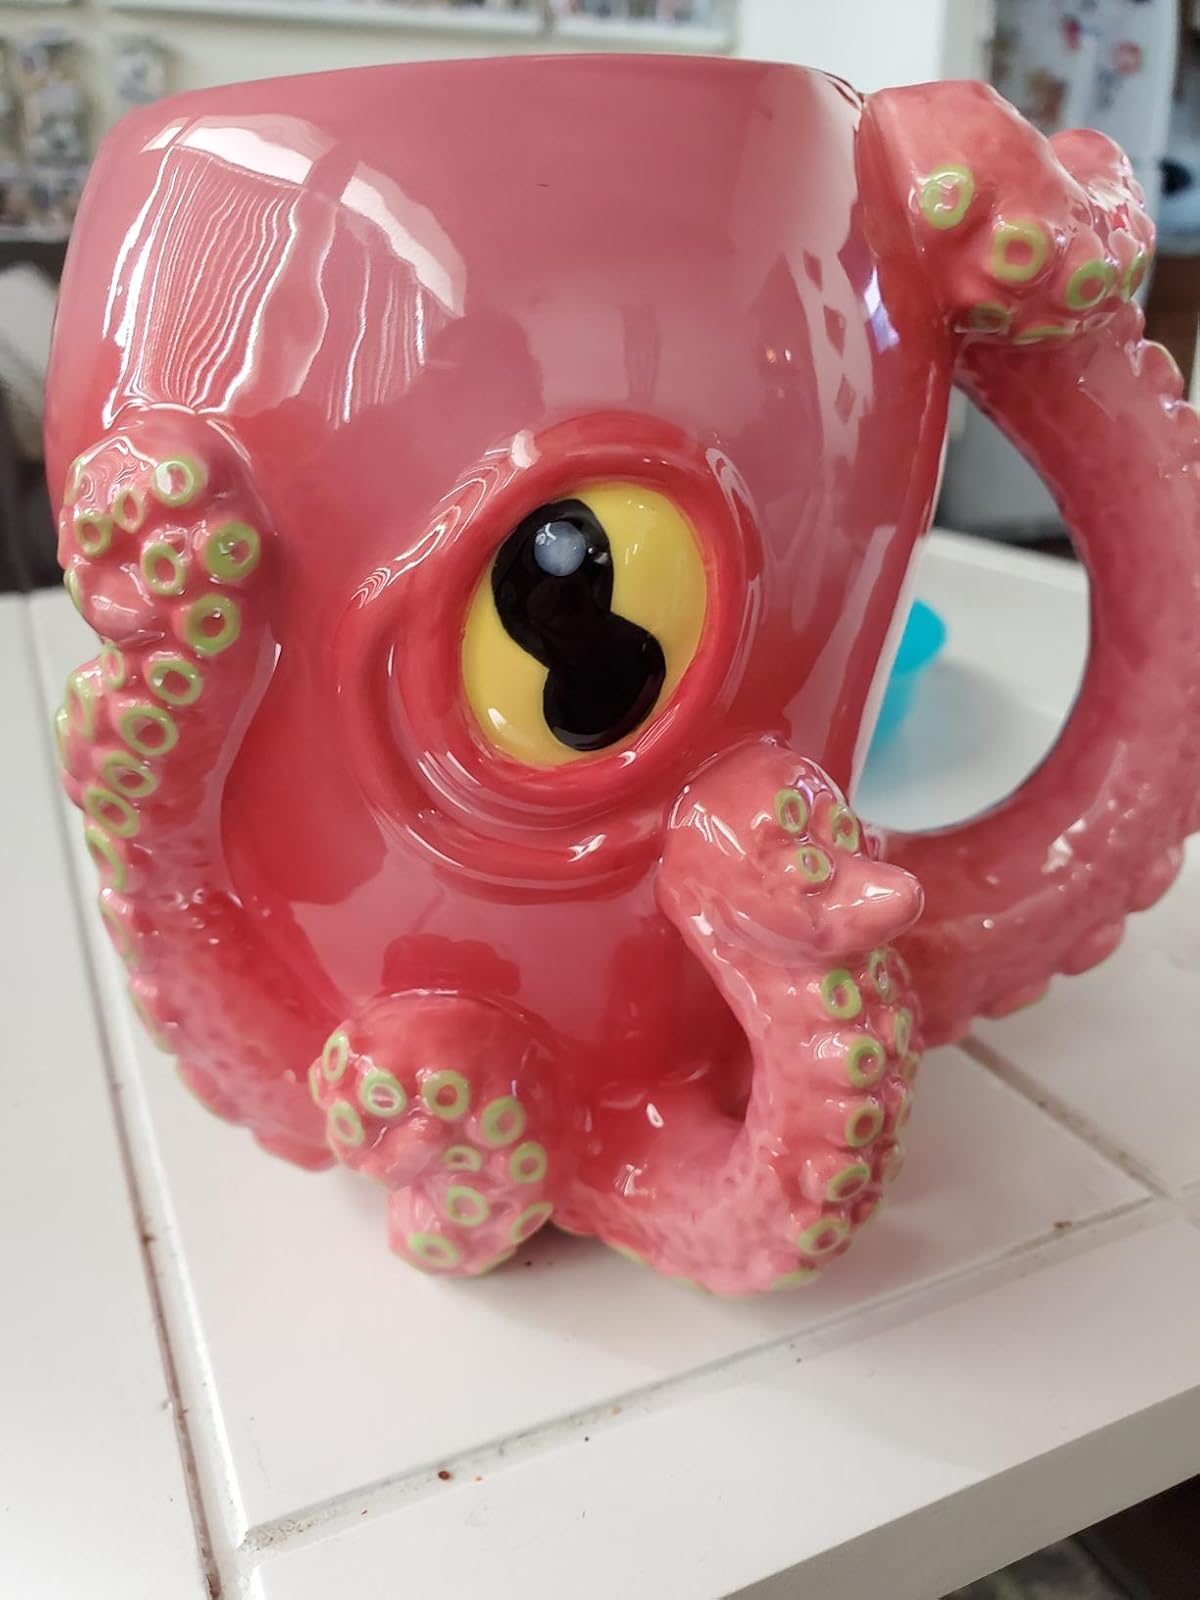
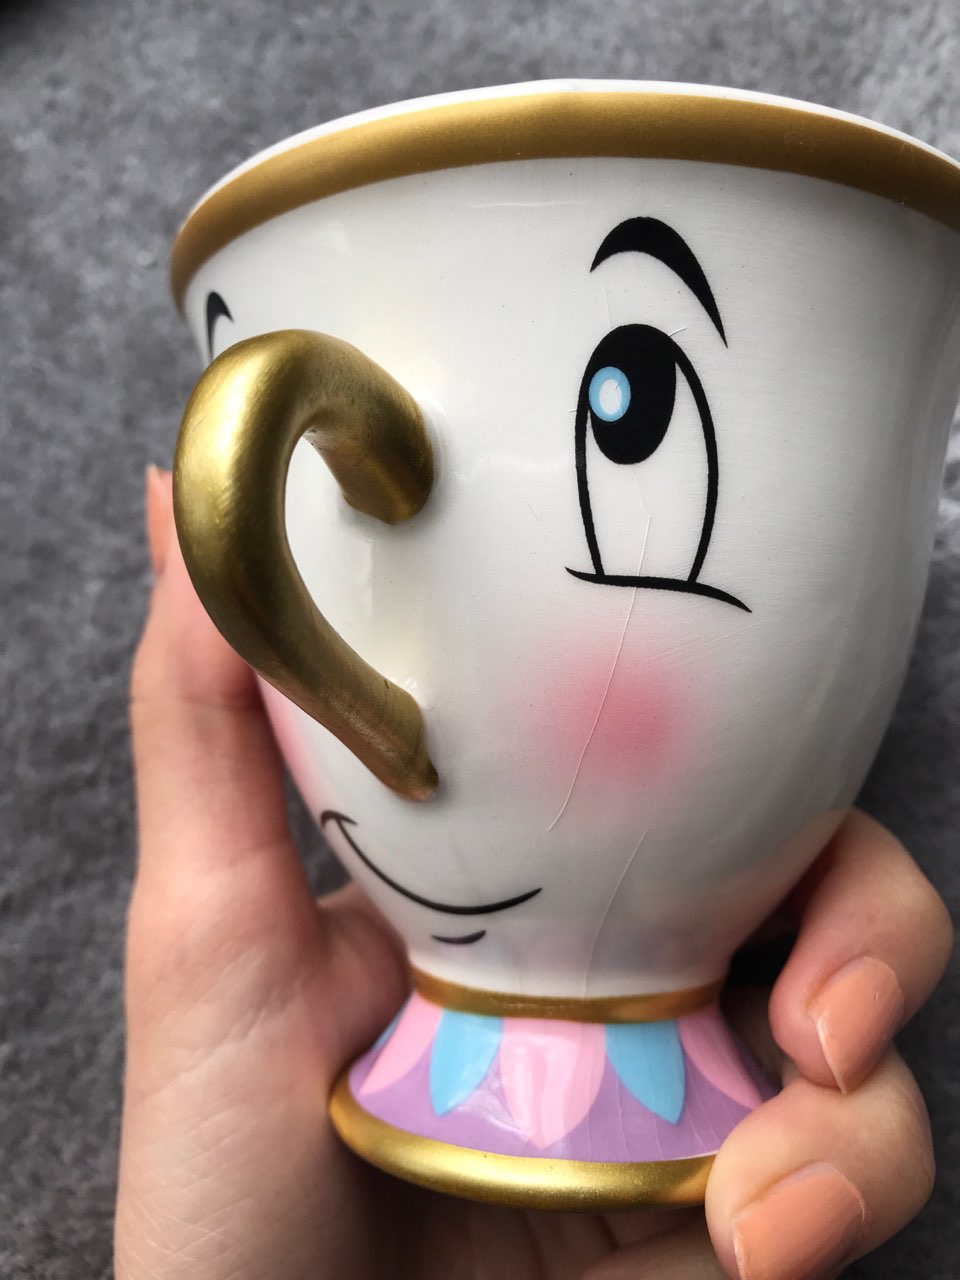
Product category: items_mug
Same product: no